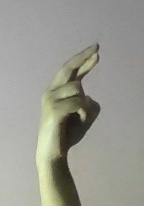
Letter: zay